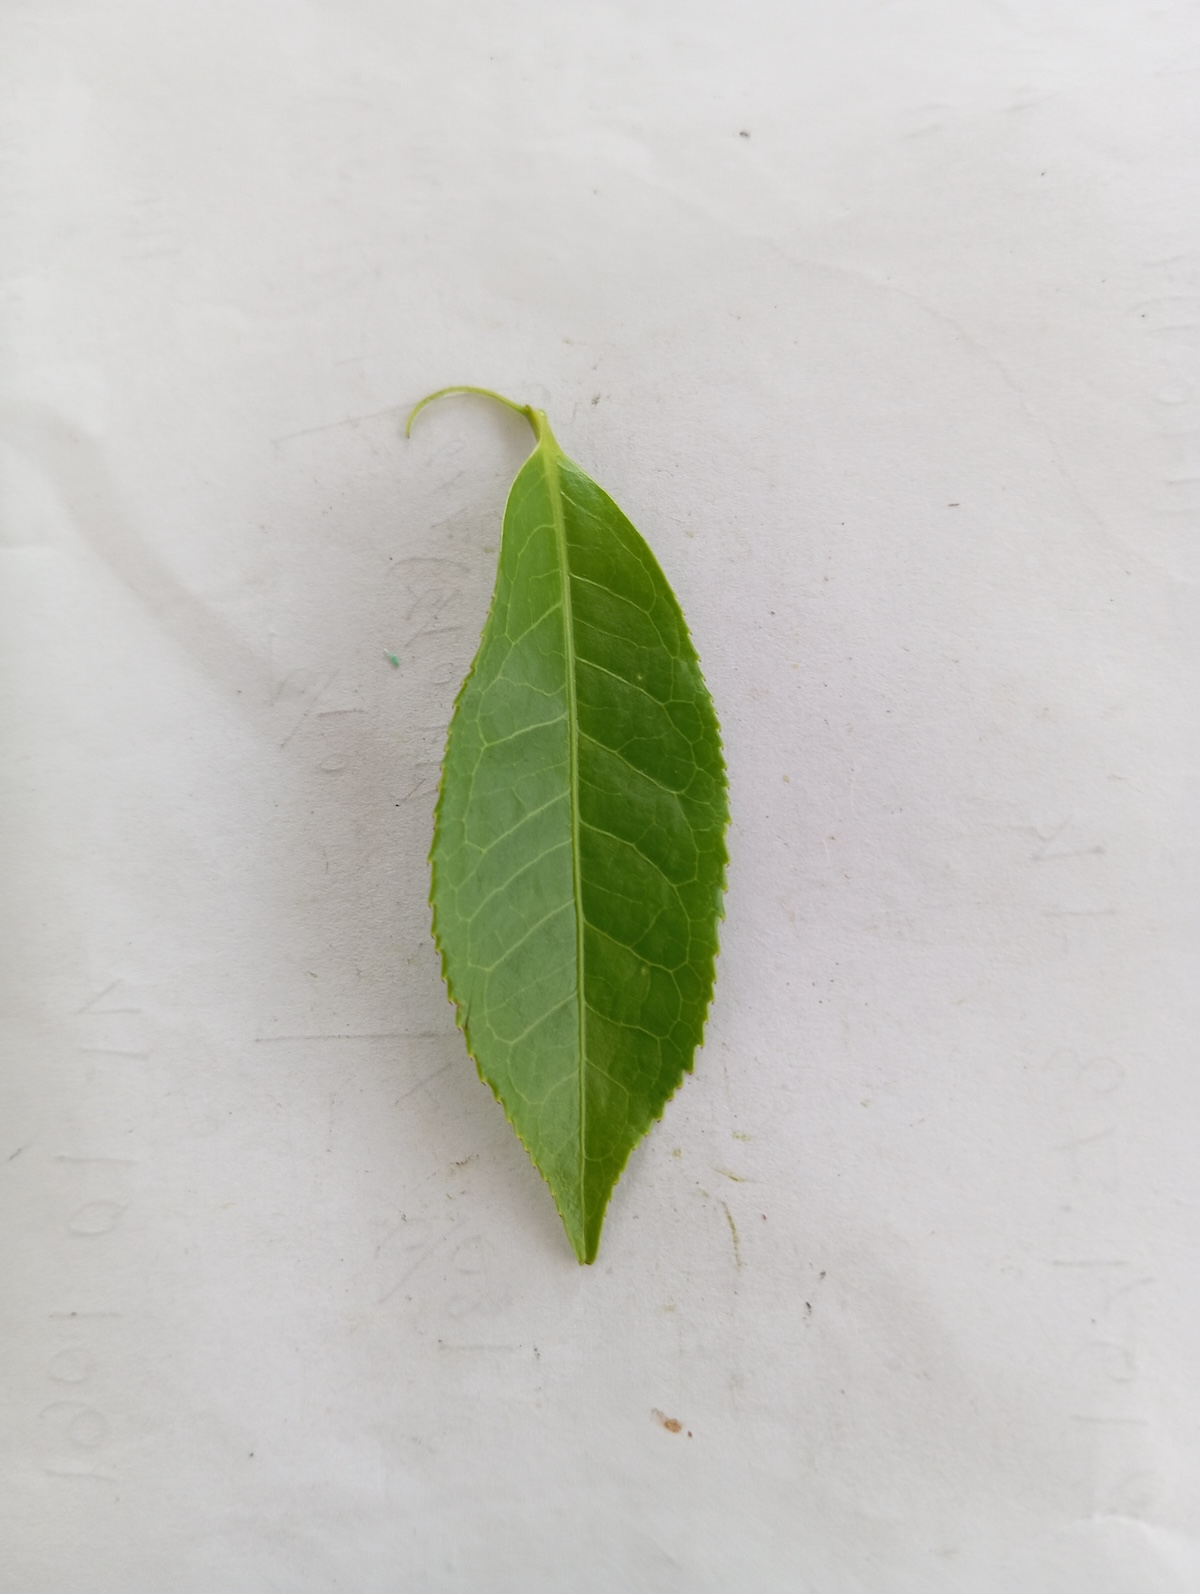
Label: Healthy leaf